Zdeněk Bradáč

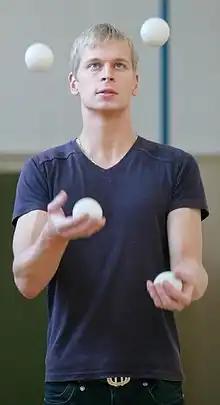

Zdeněk Bradáč (born February 27, 1987) is a Czech illusionist, magician, escapologist and juggler. He has been recognized for breaking multiple records for straitjacket and handcuff escapes as well as juggling and illusions.